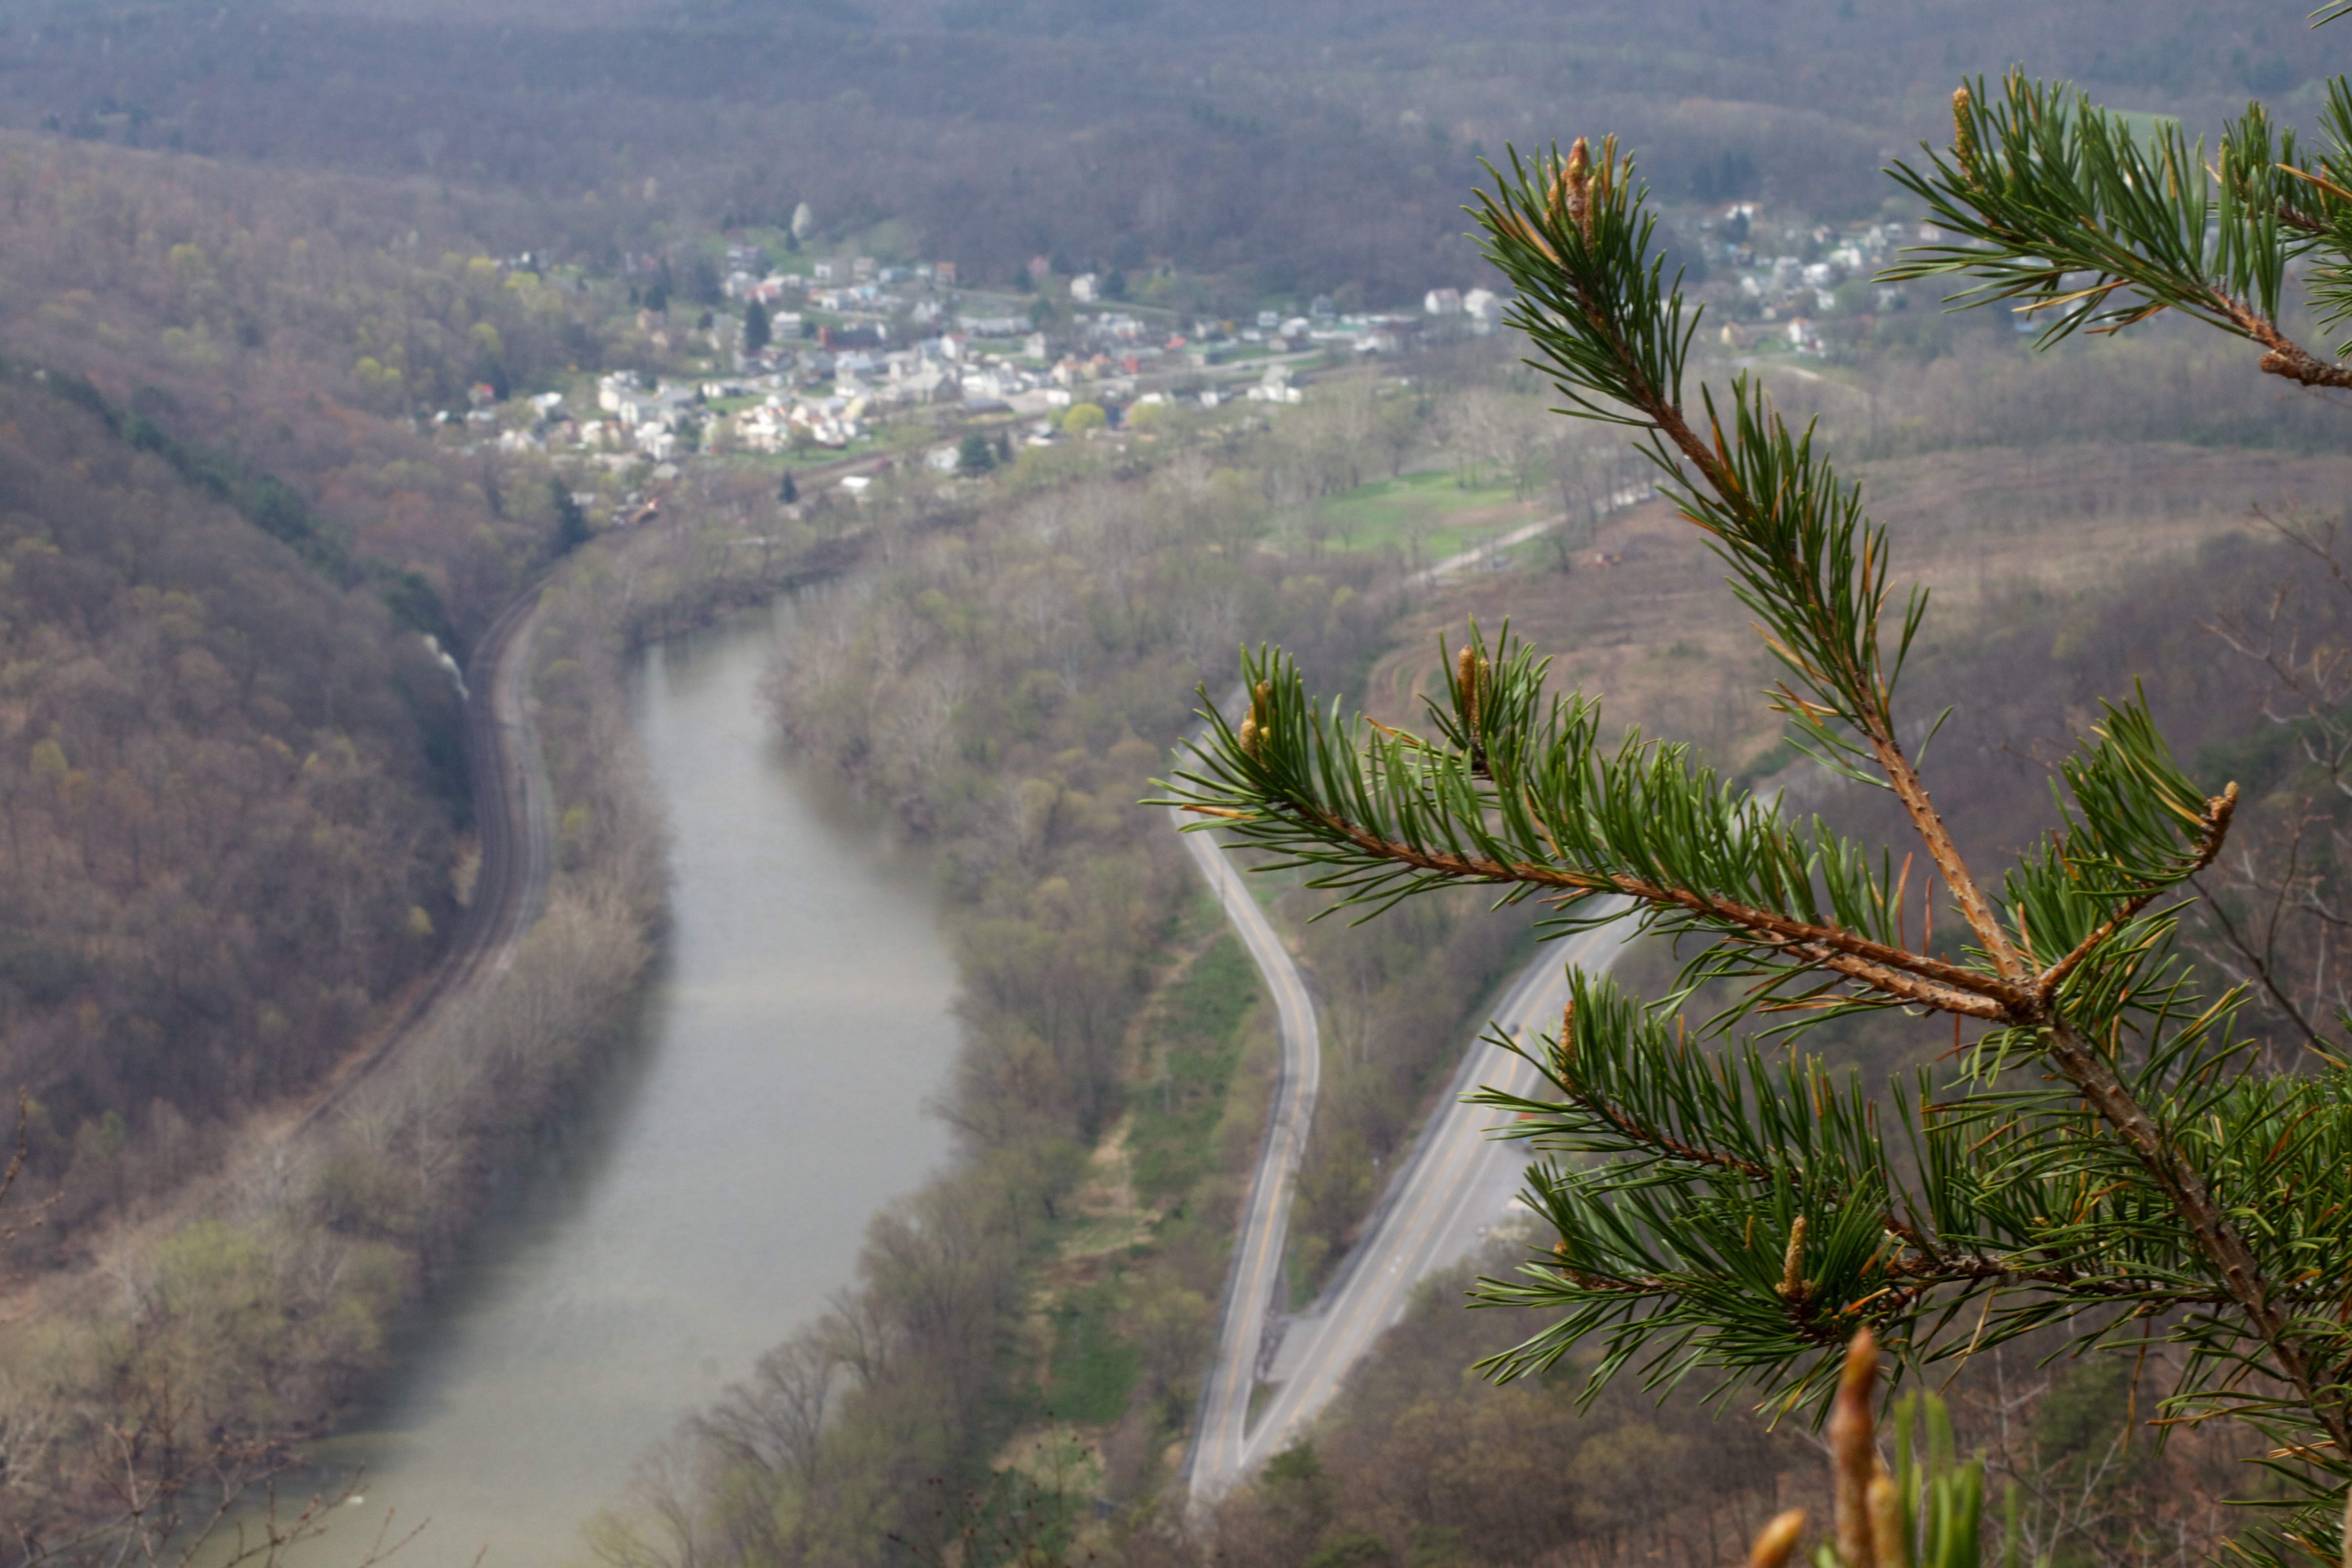
tree, river, vegetation, ecosystem, atmospheric phenomenon